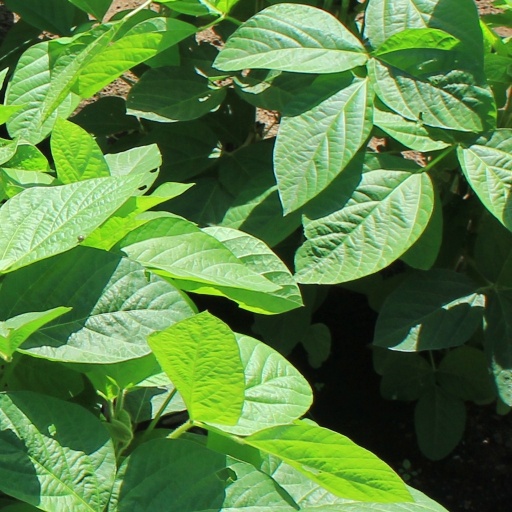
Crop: soybean